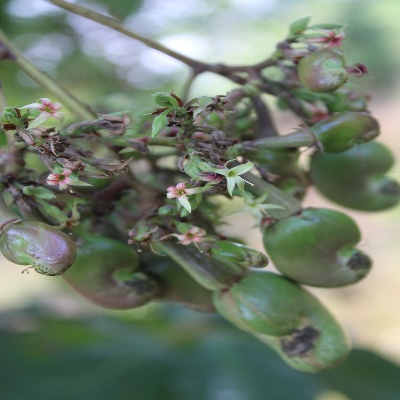
Crop: Cashew
Condition: healthy